Holmenkollen Line

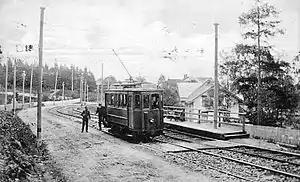
Engerjordet was used between 1905 and 1935

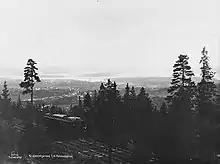
The line in 1923, showing the view over the city

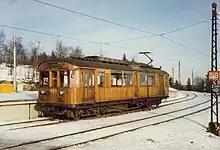
HkB 600 tram during the early 1990s

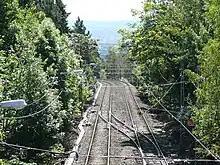
Section of the Holmenkollen Line before the removal of the overhead wires

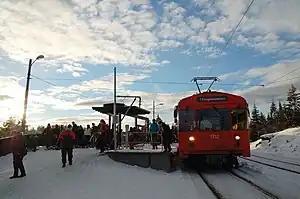
Frognerseteren is the terminus, and serves the recreational area of Nordmarka

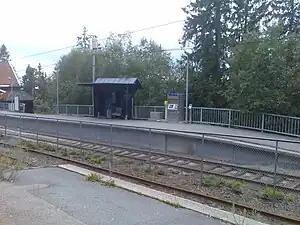
Skogen Station

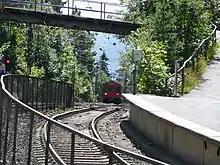
The line has a steep climb all the way from the city to the hilltop

The line was opened on 31 May 1898 as a tram line between Majorstuen and Besserud. The line was extended to Frognerseteren on 16 May 1916, and the tunnel between Majorstuen and Nationaltheatret, now part of the shared downtown subway stretch, was opened 6 June 1928, which was the first subway line in Scandinavia.